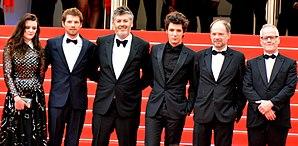
festival de Cannes
Plaire, aimer et courir vite est une comédie dramatique française écrite et réalisée par Christophe Honoré, sortie en 2018. Le film reçoit le prix Louis-Delluc 2018.